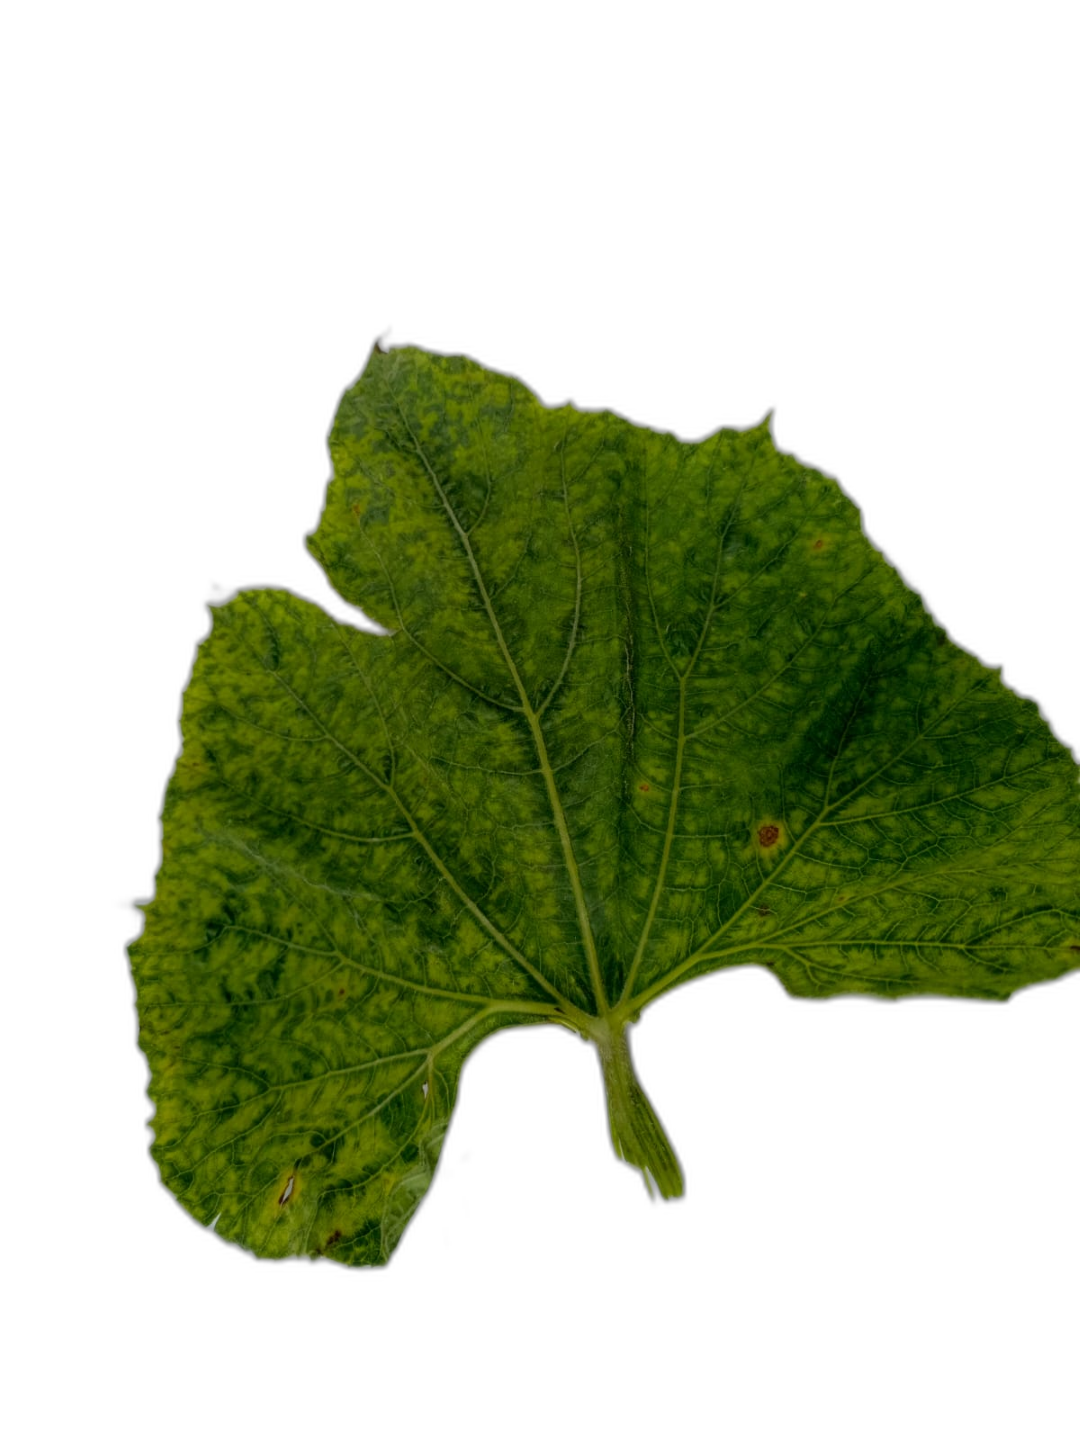
Crop: Bottle Gourd
Label: Mosaic_Virus